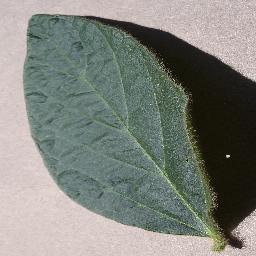
Label: Soybean___healthy